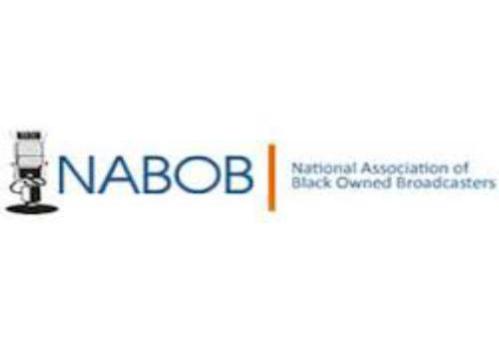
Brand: nabob
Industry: Food